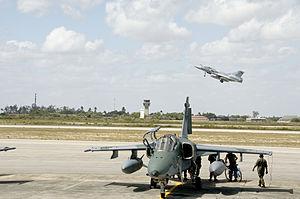
Un AMX A-1 et un Mirage 2000 brésilien le 10 novembre 2010 à la base aérienne de Natal lors de l'exercice Cruzex V.
La force aérienne brésilienne est la composante aérienne des Forces armées brésiliennes. Avec 50 000 militaires et plus de 700 aéronefs, la FAB est la plus importante force aérienne d'Amérique latine. Son rôle premier est d'assurer le contrôle et la défense de l'espace aérien brésilien. Le transport du président du Brésil est également assuré par les forces aériennes.
Le Brésil, en forme longue la république fédérative du Brésil, est le plus grand État d’Amérique latine. Le Brésil est le cinquième plus grand pays de la planète, derrière la Russie, le Canada, les États-Unis et la Chine. Avec une superficie de 8 514 876 km², le pays couvre près de la moitié du territoire de l'Amérique du Sud, partageant des frontières avec l'Uruguay et l'Argentine au sud, le Paraguay au sud-sud-ouest, la Bolivie à l'ouest-sud-ouest, le Pérou à l'ouest, la Colombie à l'ouest-nord-ouest, le Venezuela au nord-ouest, le Guyana au nord-nord-ouest, le Suriname et la France au nord, soit la plupart des pays du continent sauf le Chili et l'Équateur. Le pays compte une population de 209 millions d'habitants. Ancienne colonie portugaise, le Brésil a pour langue officielle le portugais alors que la plupart des pays d'Amérique latine ont pour langue officielle l'espagnol.